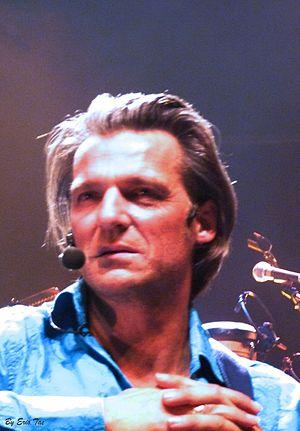
Yvan le bolloc'h en concert
Cet article présente les personnages de la série télévisée française Kaamelott.
La bande à Ruquier est une équipe de chroniqueurs qui entourent ou ont entouré Laurent Ruquier dans les diverses émissions qu'il a animées à la radio et à la télévision et dont le noyau dur est composé de Isabelle Alonso, Jean Benguigui, Pierre Bénichou, Michèle Bernier, Jean-Marie Bigard, Steevy Boulay, Christine Bravo, Jean-Pierre Coffe, Caroline Diament, Philippe Geluck, Valérie Mairesse, Isabelle Mergault, Gérard Miller, Isabelle Motrot, Claude Sarraute et Titoff.
Yvan Le Bolloc'h, né le 20 décembre 1961 à Brest est un acteur, animateur de télévision et musicien français.
Caméra Café est une série télévisée française de 570 épisodes d'environ 3 minutes, créée par Bruno Solo, Yvan Le Bolloc'h et Alain Kappauf et produite par CALT et 121 Productions.